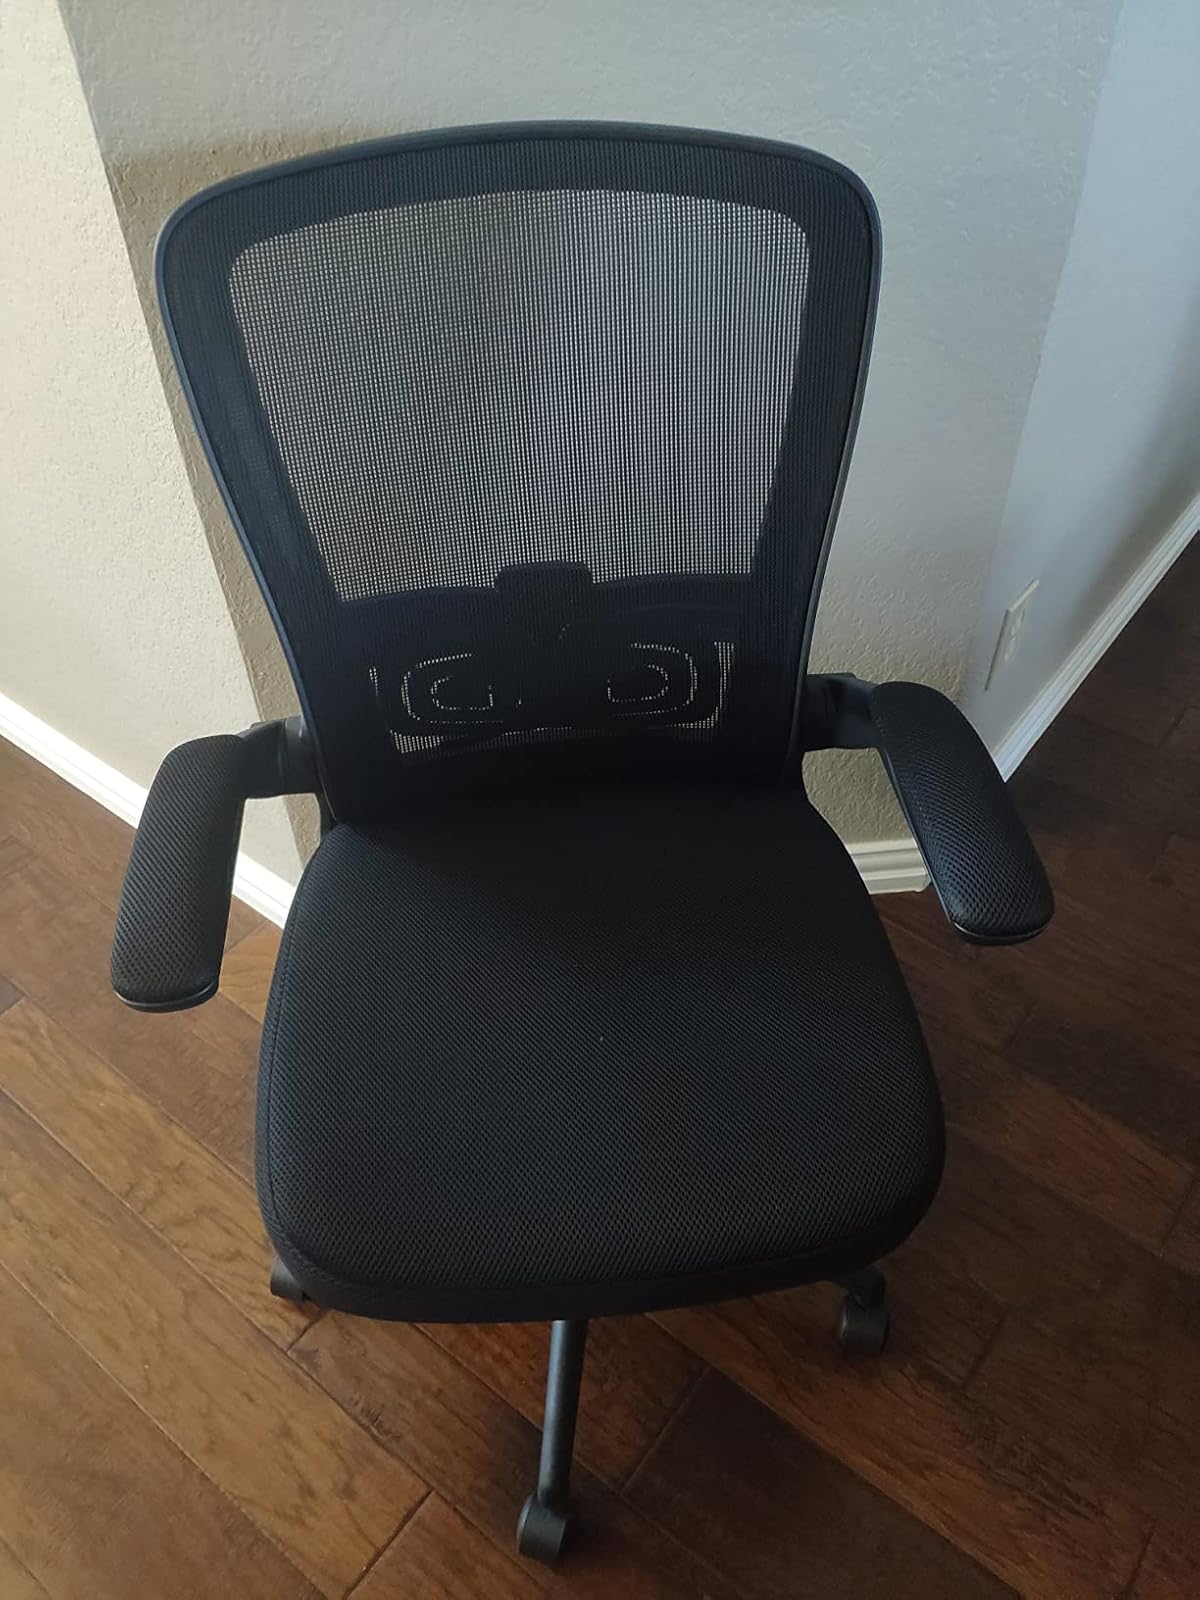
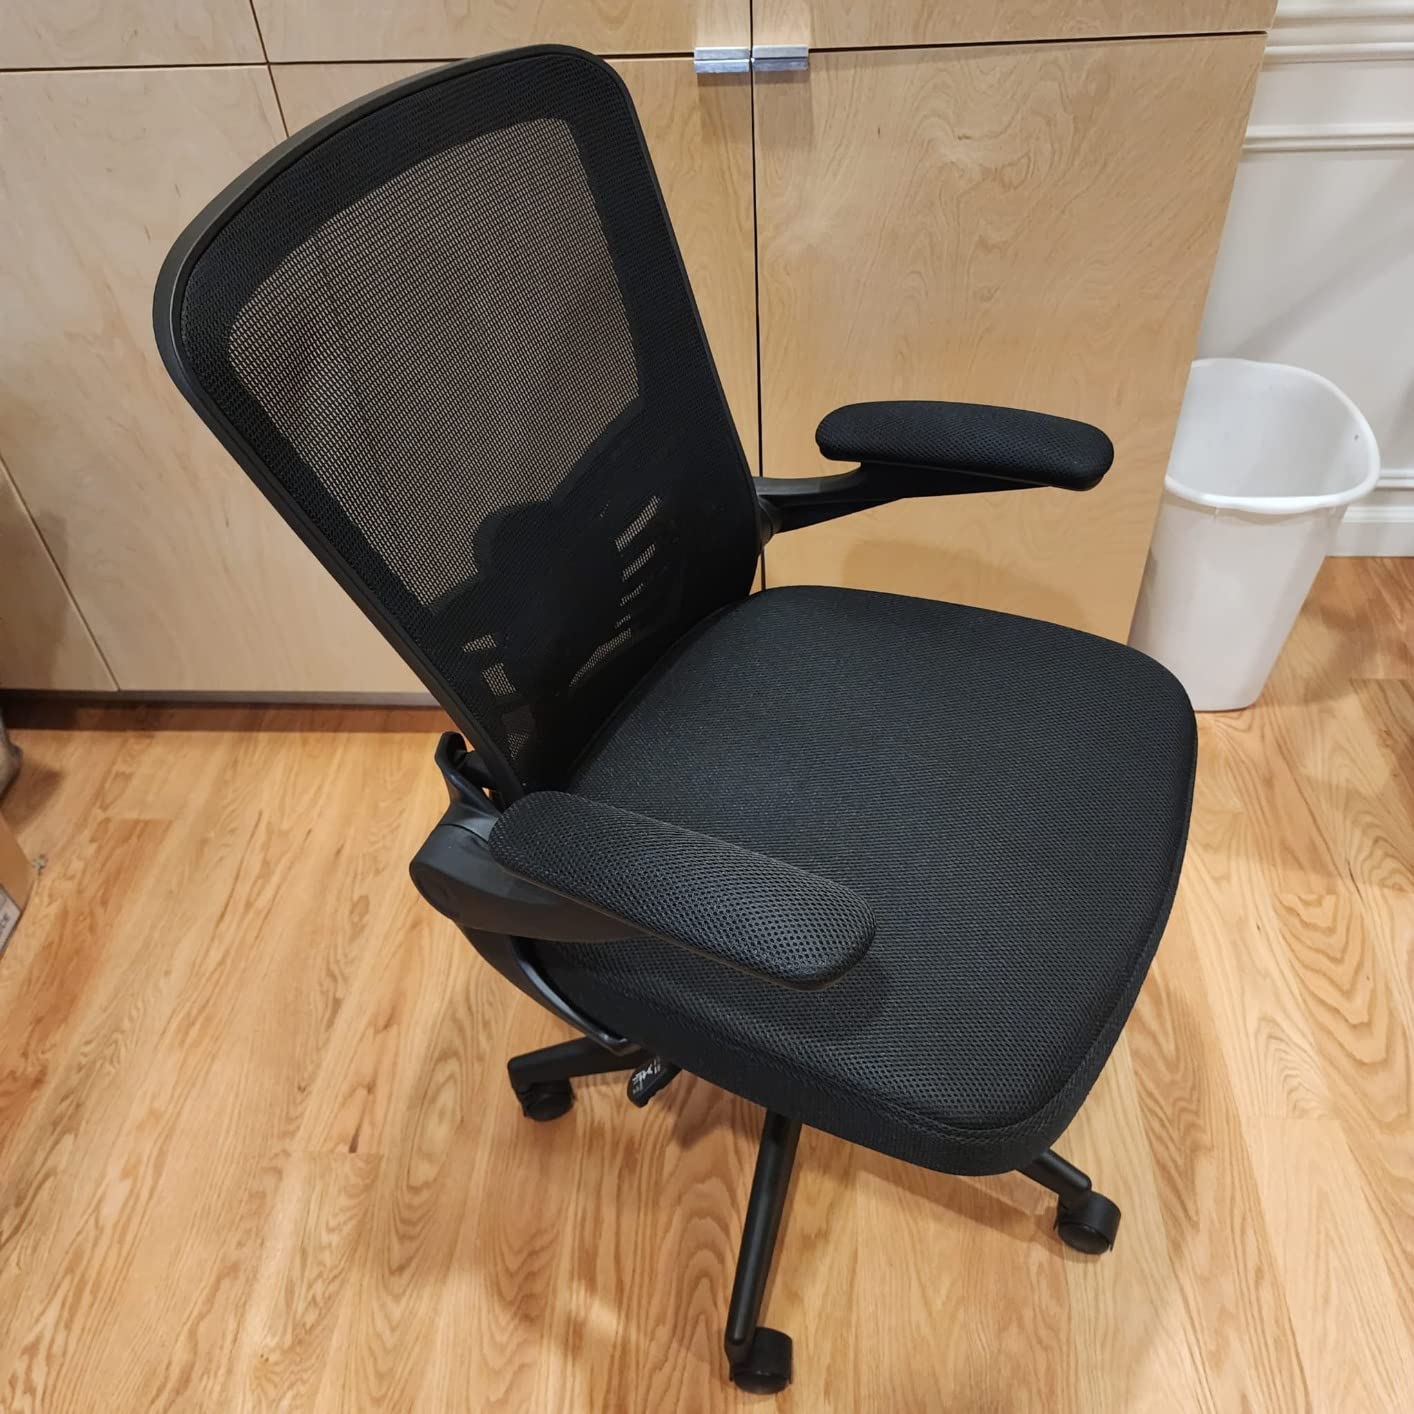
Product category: items_chair
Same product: yes